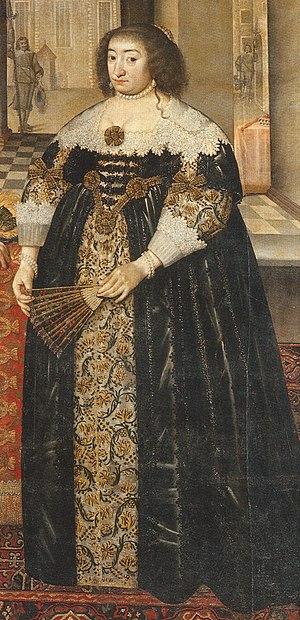
Cette page donne la liste des duchesses de Prusse, des reines de Prusse et des impératrices allemandes :